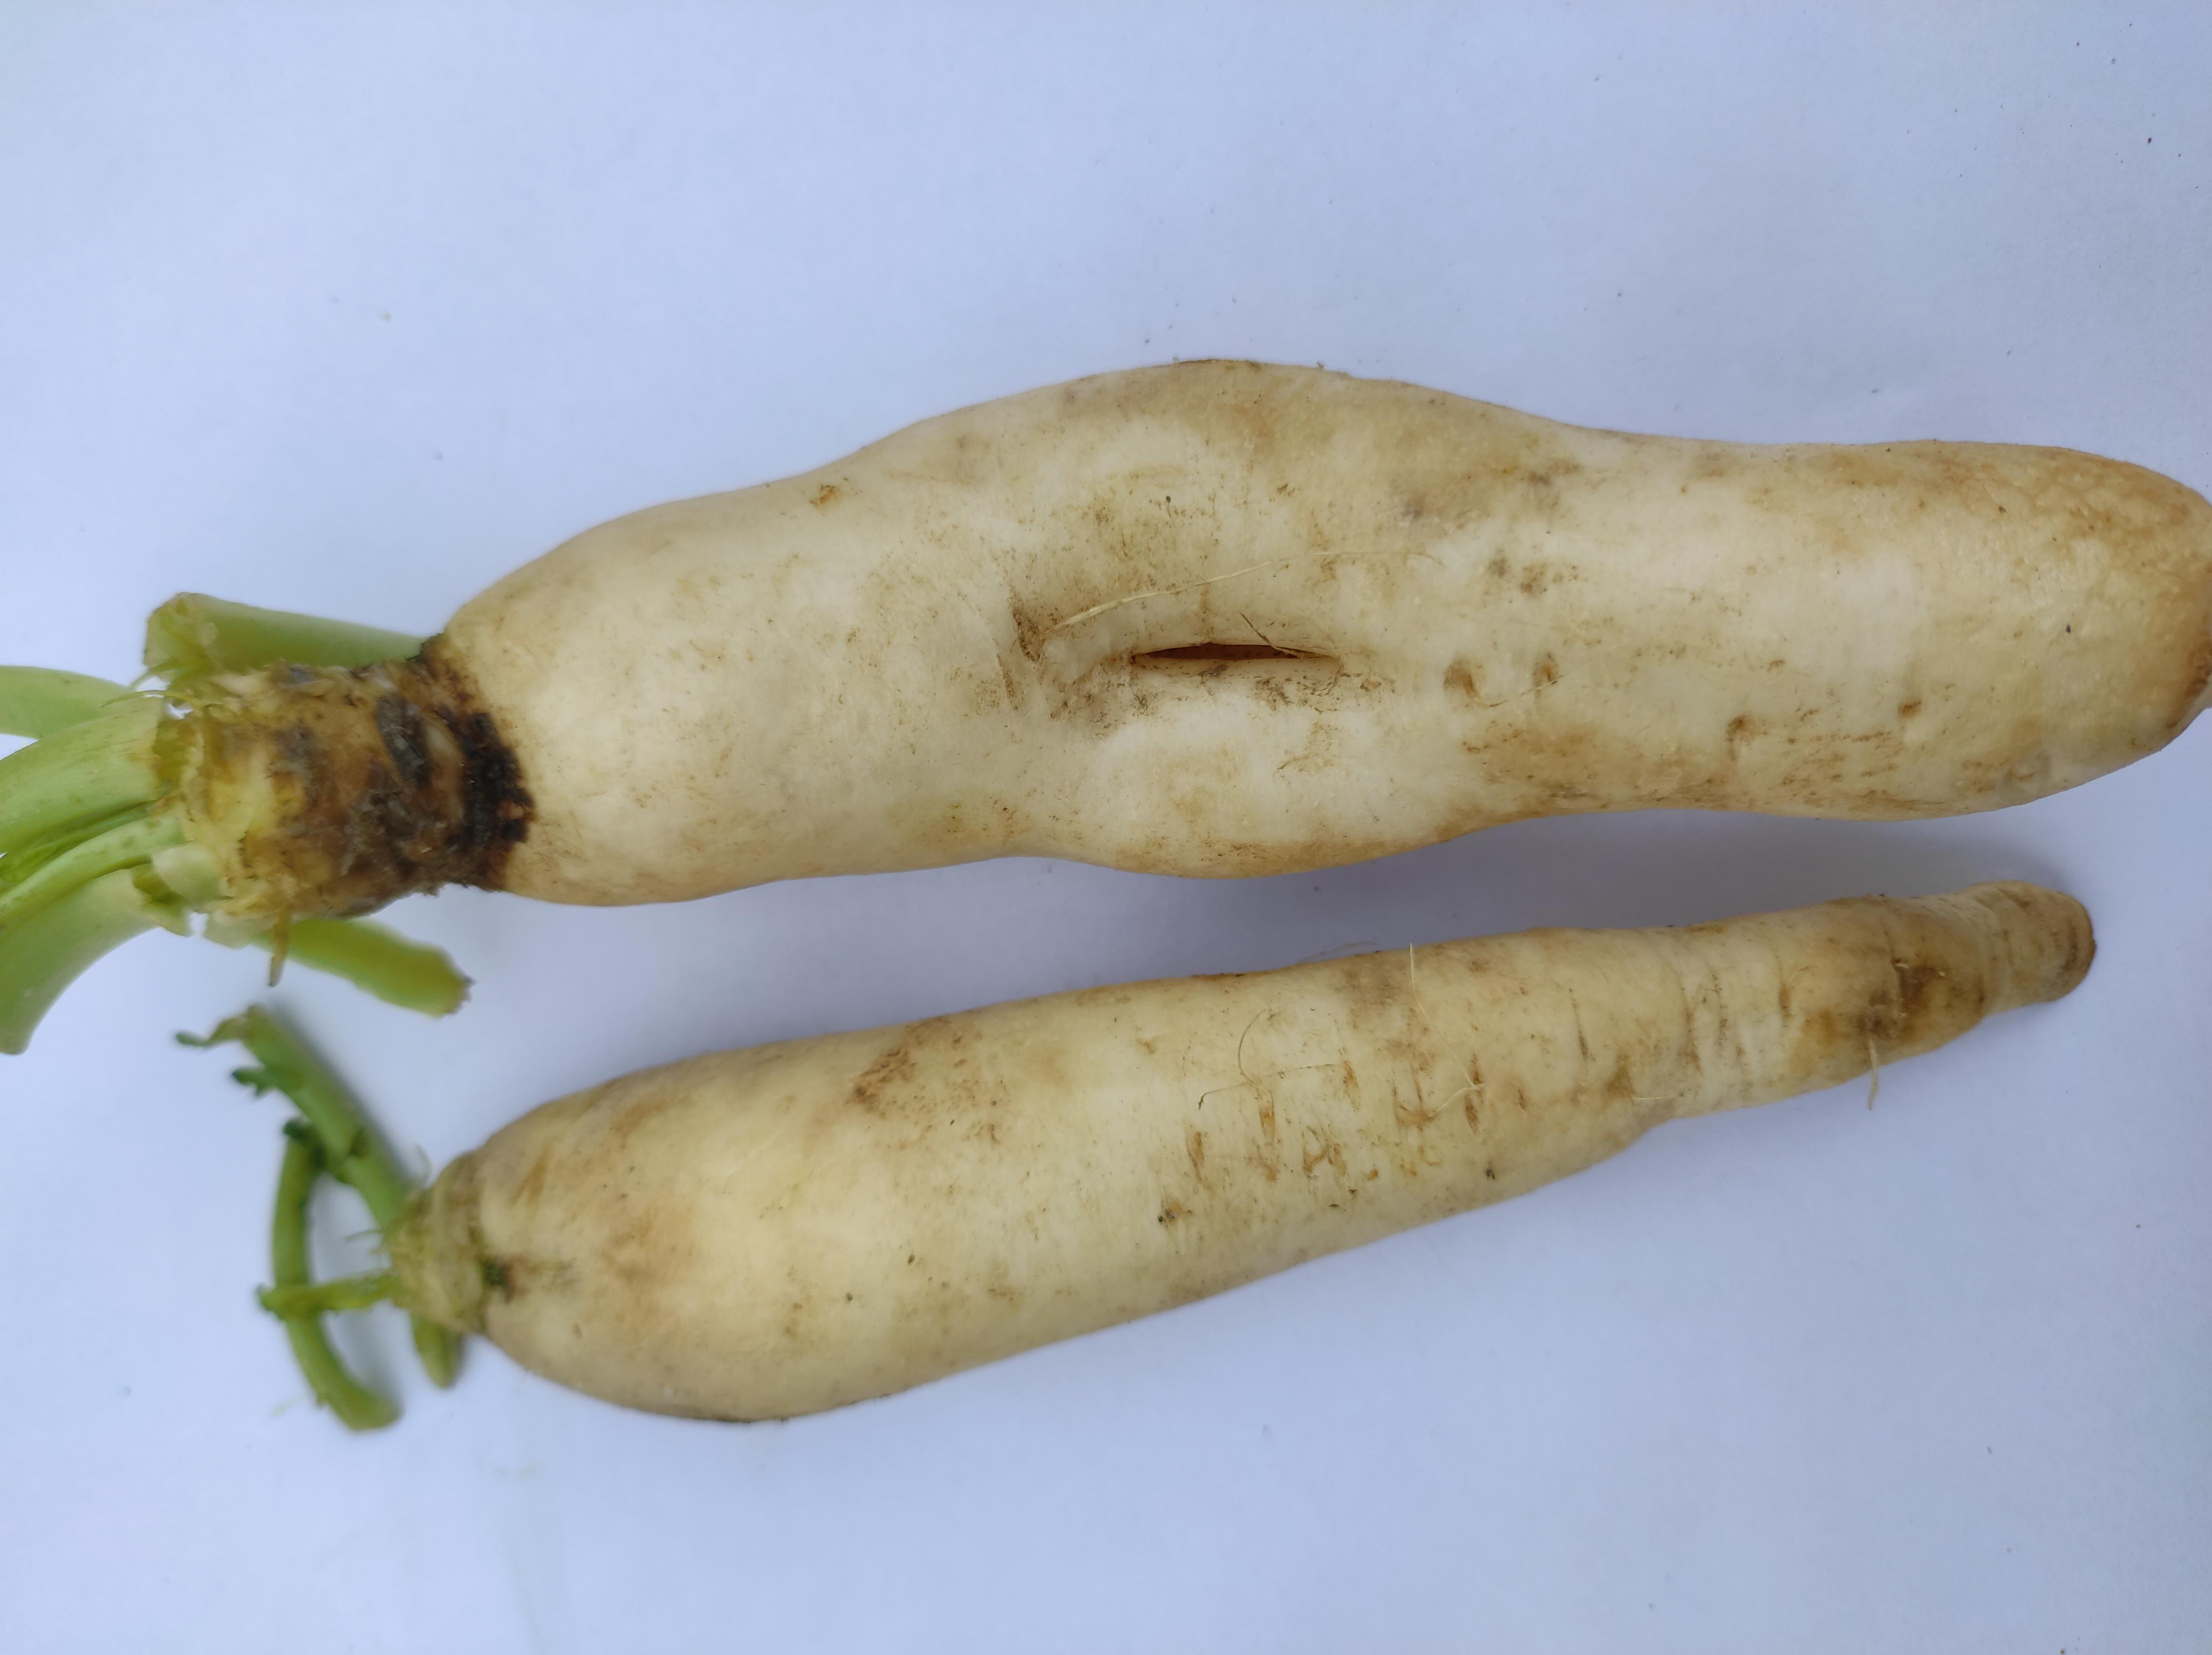
Label: Radish